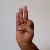
The image shows a hand gesture representing the letter 'F' in Indian Sign Language.